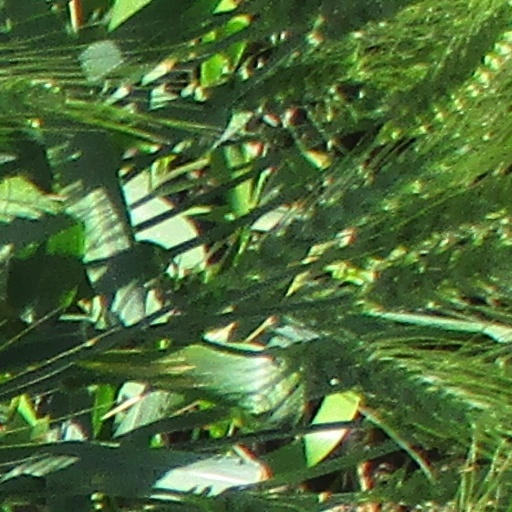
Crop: wheat